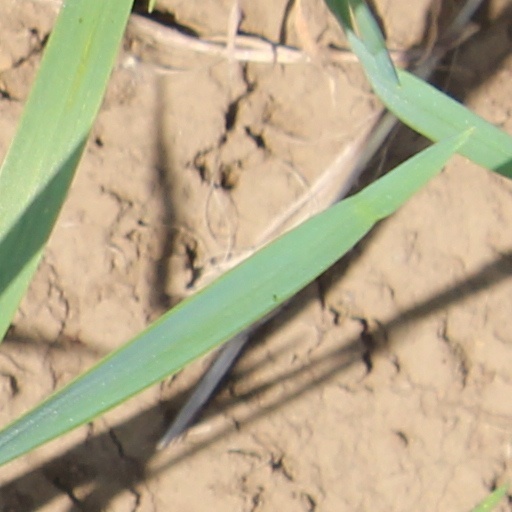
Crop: wheat